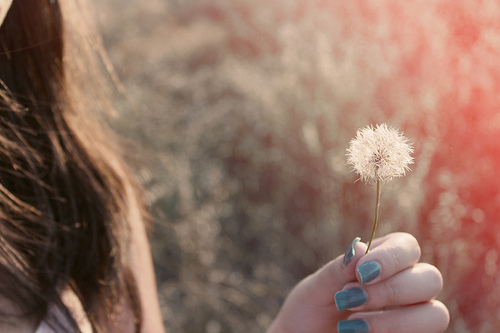
Flower: dandelion